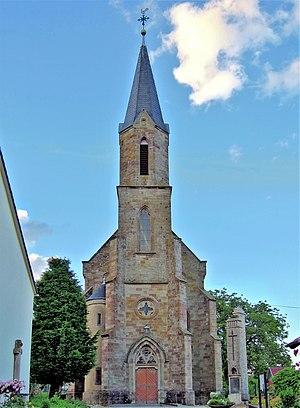
Eimersdorf est un ortsteil de Rehlingen-Siersburg en Sarre.